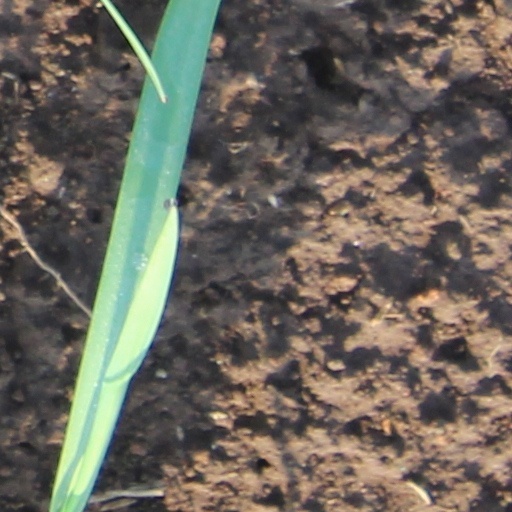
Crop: wheat